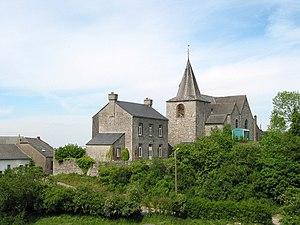
Chastrès (Belgique), le quartier de l’église.
Chastrès est une section de la ville belge de Walcourt située en Région wallonne dans la province de Namur. La commune est contiguë du territoire de Thy-le-Château et Gourdinne au nord, de Laneffe et Fraire à l’est, de Walcourt au sud et sud-ouest et de Pry à l’ouest.